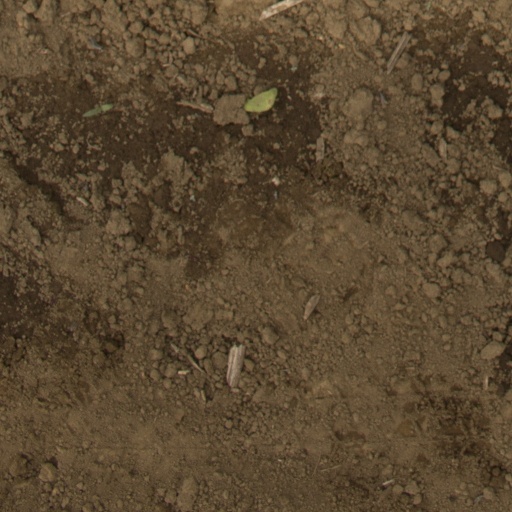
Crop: Jerusalem artichoke